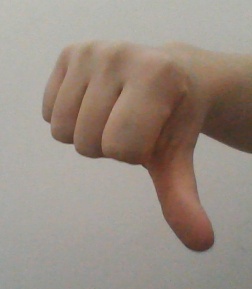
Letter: waw